Chang Po-ling

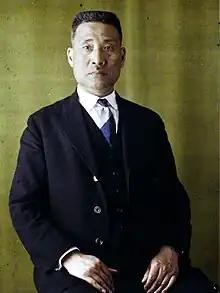
Autochrome portrait by Georges Chevalier, 1929

Chang Po-ling (April 5, 1876 – February 23, 1951) was a Chinese educator who, with Yan Xiu, founded Nankai University and the Nankai system of schools.